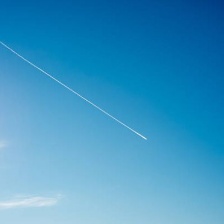
Cloud type: Contrail